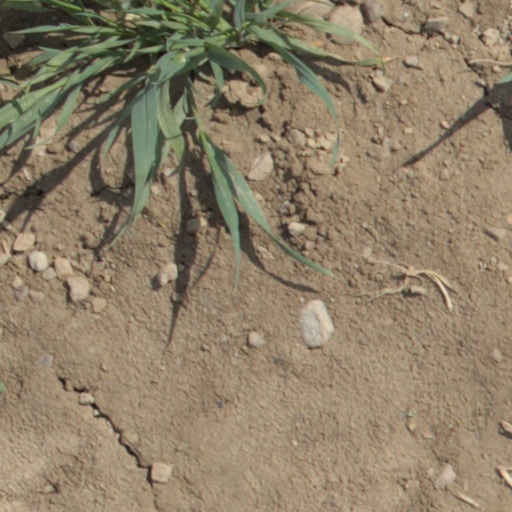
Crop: wheat